Hippolyte Blanc

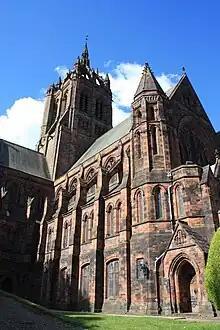
The massive Coats Memorial Baptist Church in Paisley

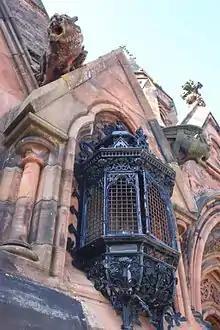
Detail on Coats Memorial Church in Paisley

In 1871 Blanc was elected president of the Edinburgh Architectural Association for the first of three times. He became a fellow of the Society of Antiquaries of Scotland in 1879, a fellow of the Royal Institute of British Architects (RIBA) in 1901, and was elected to the Royal Scottish Academy (RSA) in 1896. In addition, he was an active member of several other learned societies. He wrote and lectured extensively, largely on the subject of medieval church architecture. Blanc served as president and treasurer of the RSA from 1907–17, and was president of the Edinburgh Photographic Society from 1888 until 1892, and honorary president from 1896 until his death. In 1910 he was appointed to a Royal Commission which oversaw British involvement in International Exhibitions held in Brussels (1910), Rome (1911) and Turin (1911). He was active in encouraging the careers of younger architects, and acted as assessor on several architectural competitions. From 1913 to 1916 he served on the ruling council of the prominent Edinburgh conservationist group the Cockburn Association.